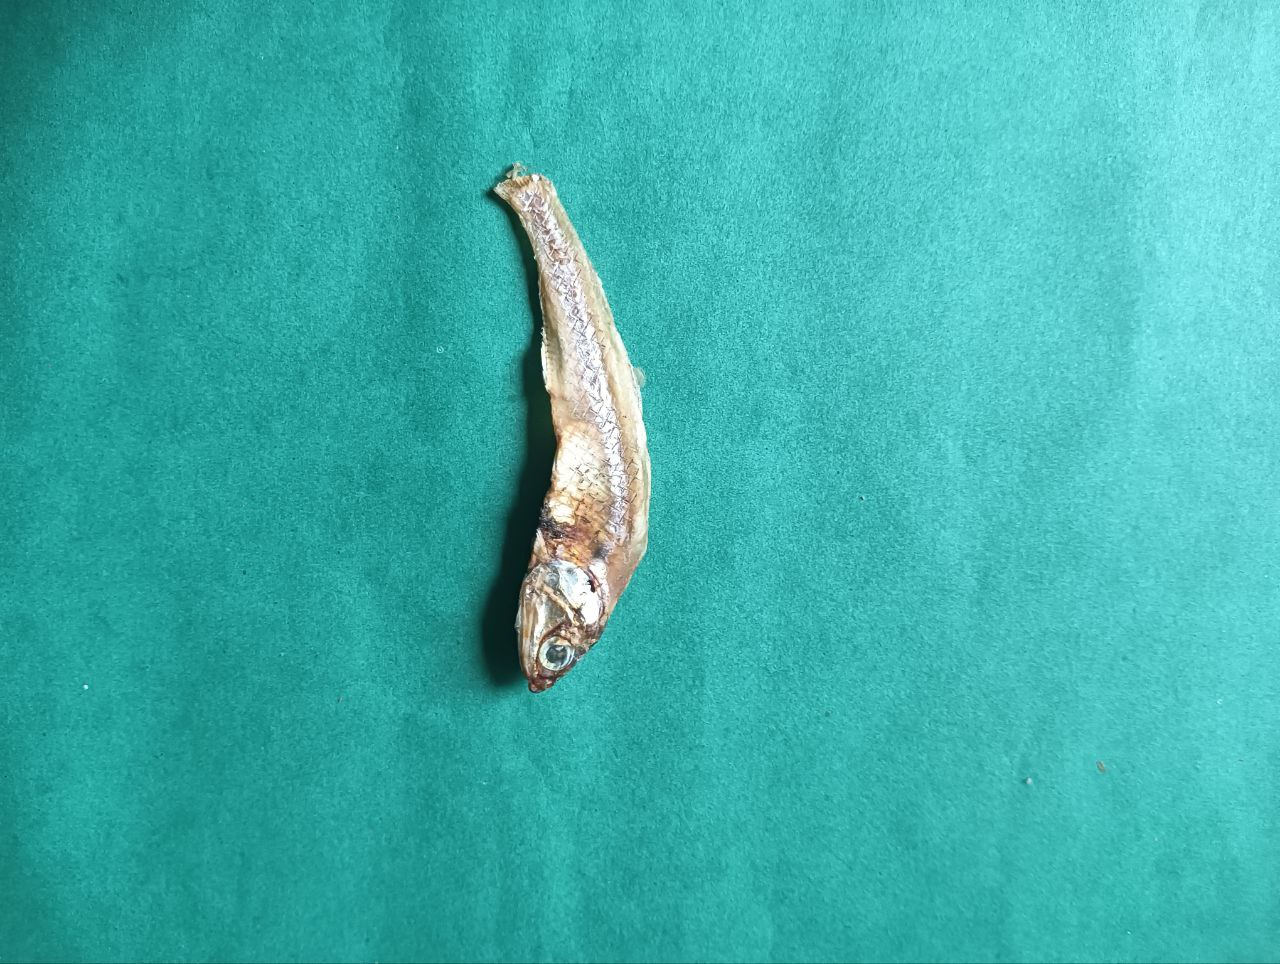
Species: narkeli